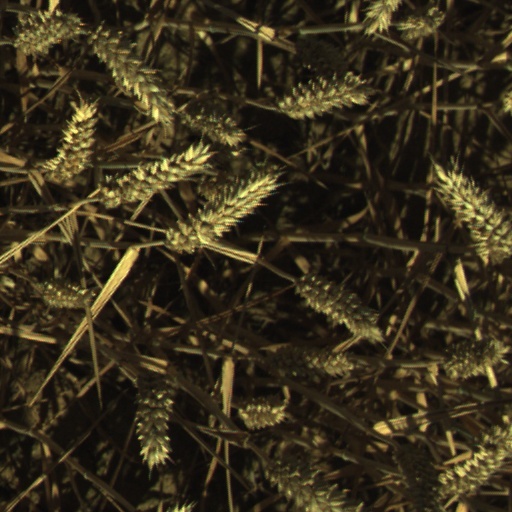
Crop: wheat